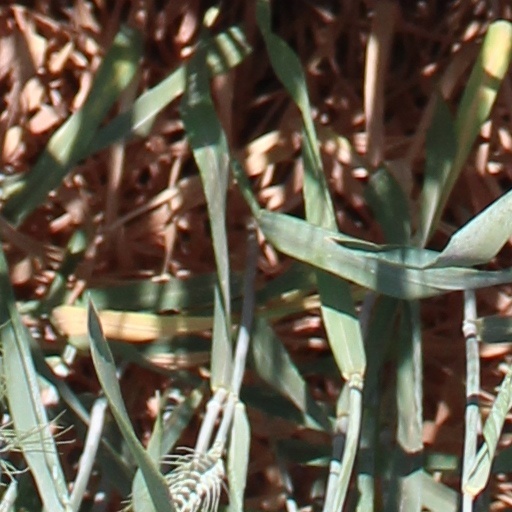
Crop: wheat